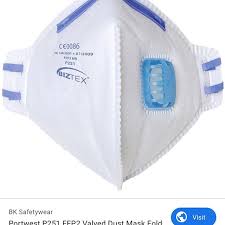
Waste category: trash